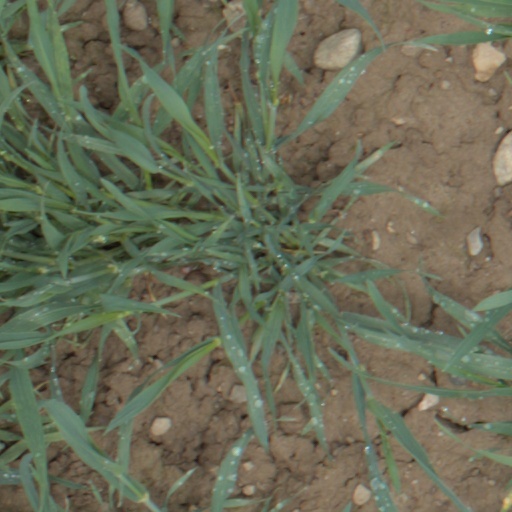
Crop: wheat